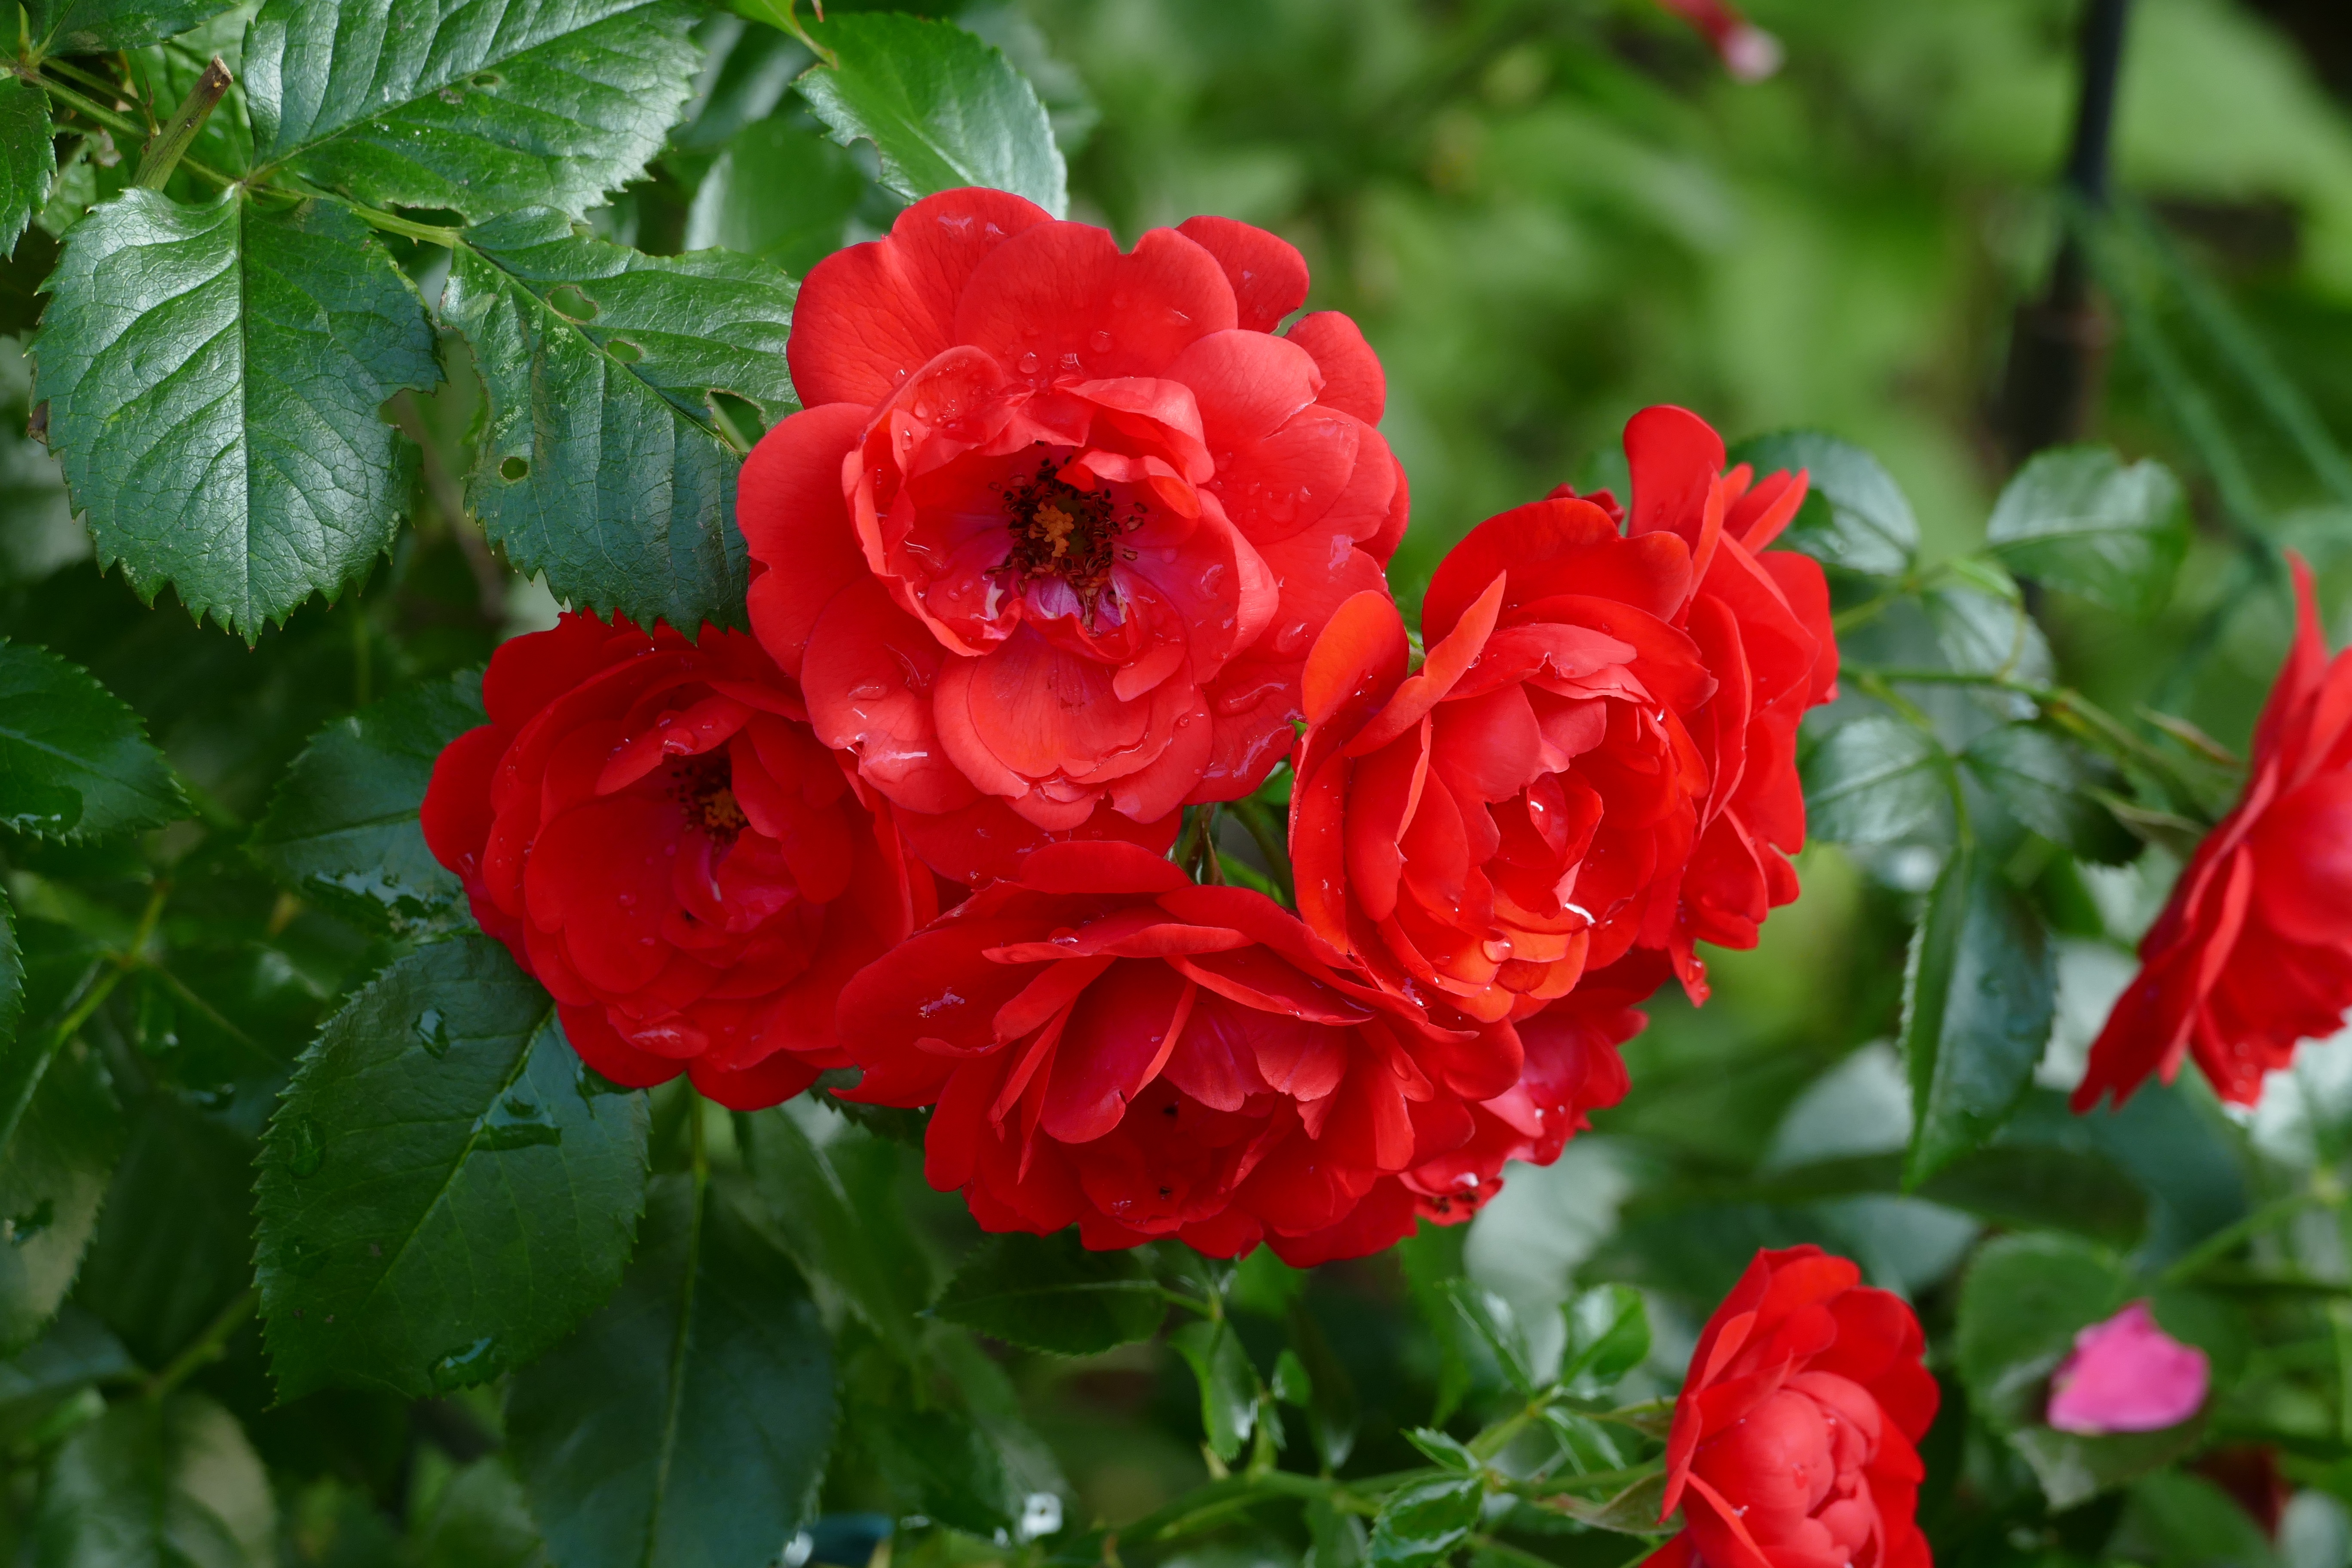
plant, flower, petal, rose, red, garden, flora, red flower, floribunda, flowering plant, garden roses, rose family, annual plant, land plant, rosa centifolia, rose order